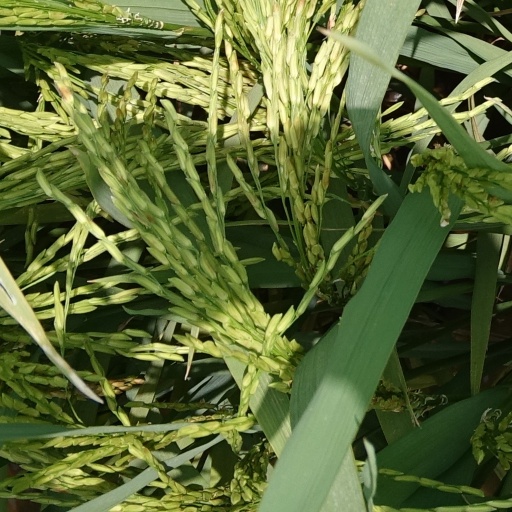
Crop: rice